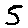
Label: 5